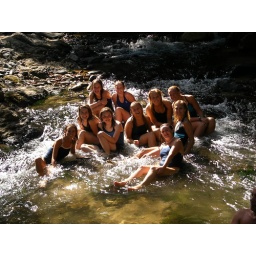
The girls in the river